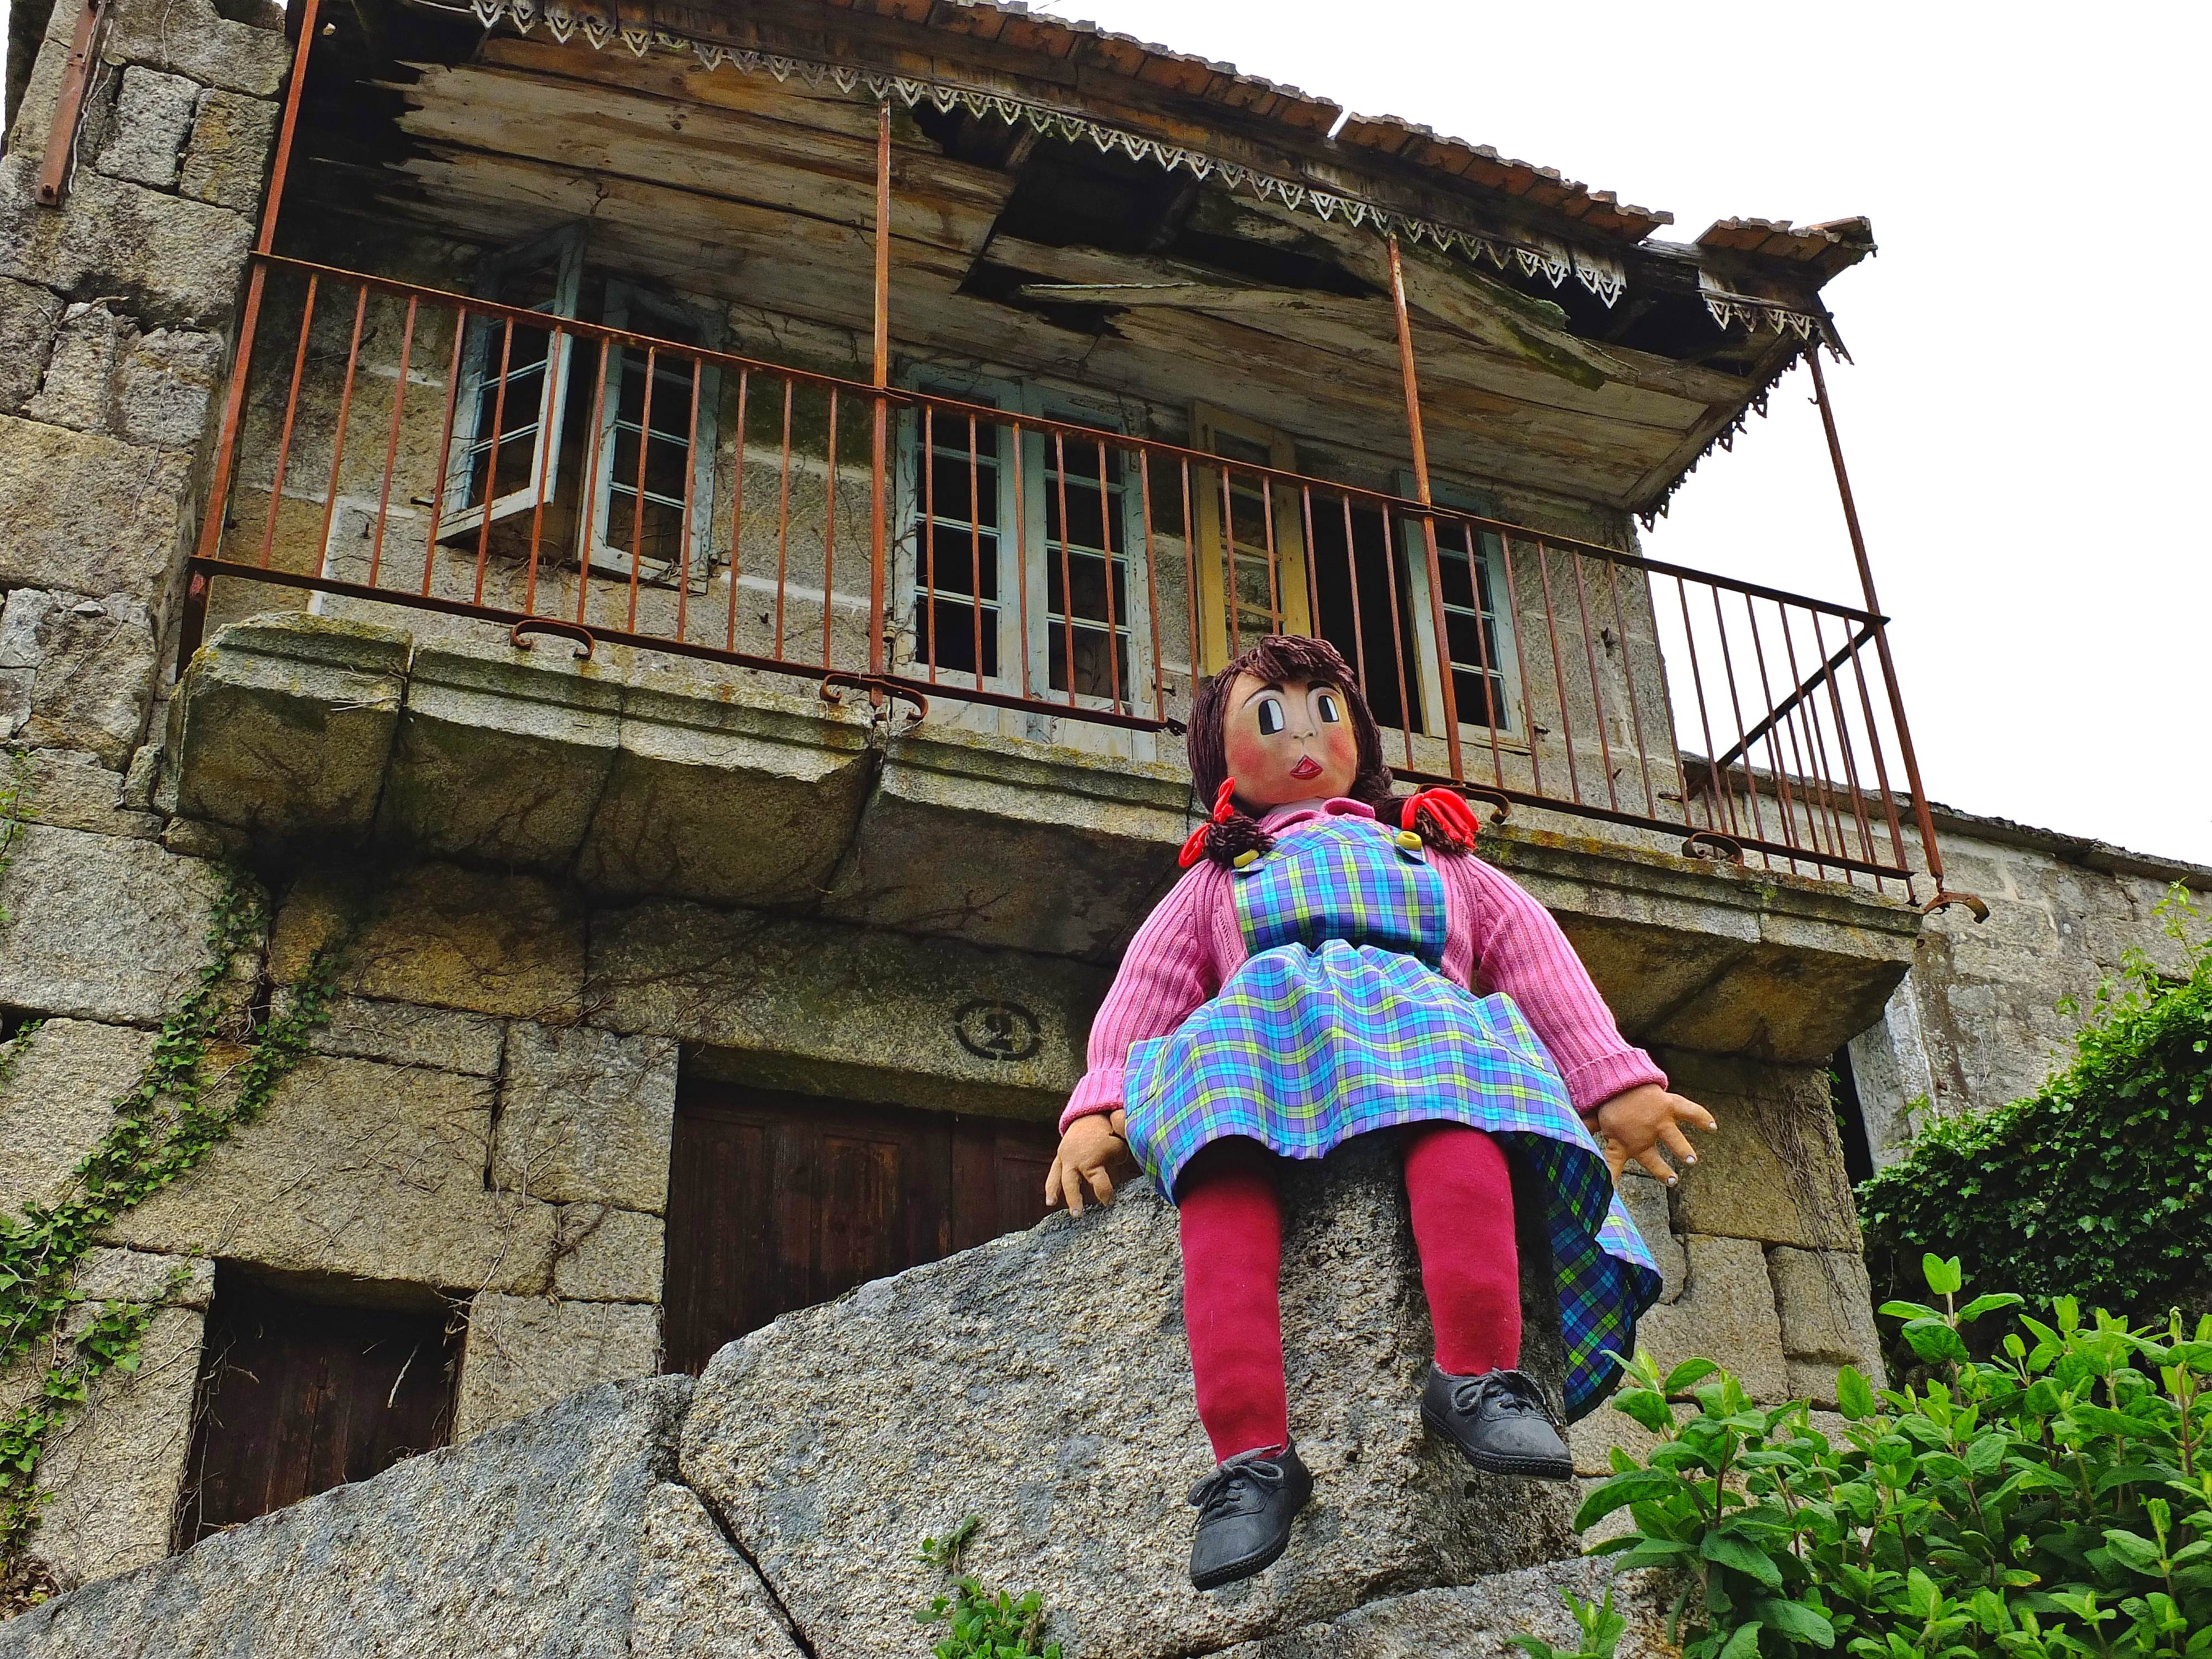
landscape, vacation, village, cottage, tourism, spain, paisajes, ggl1, gaby1, fujifilmxs1, espantallos, espantapjaros